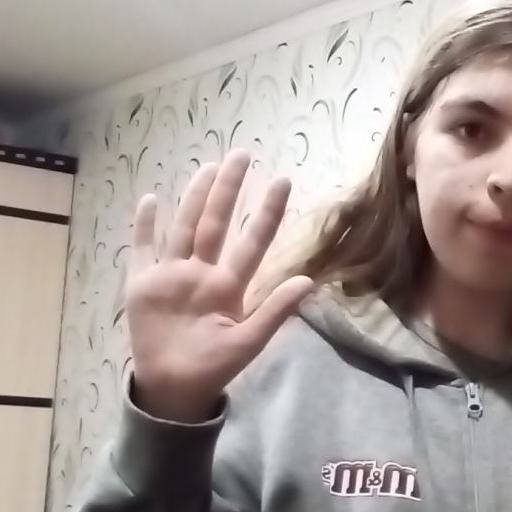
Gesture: palm